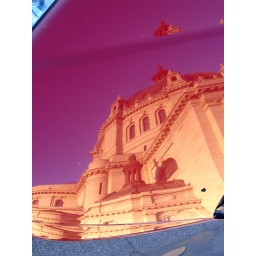
I think the most interesting cathedral pictures I got were the ones reflected in car windows and hoods.